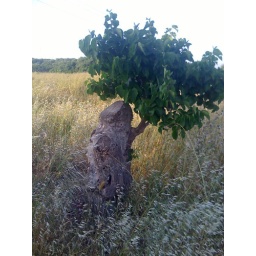
saved gelso in front of the house with the lemon tree